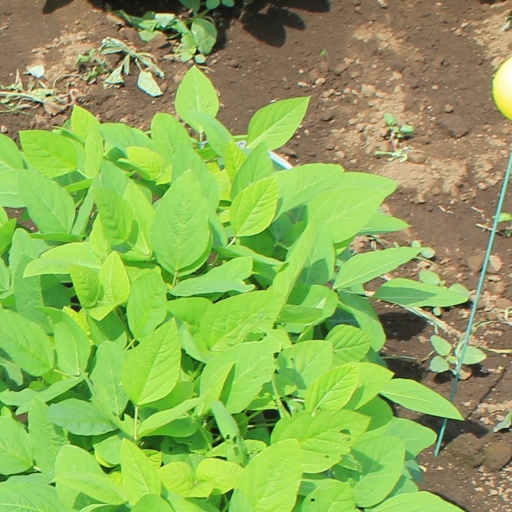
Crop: soybean